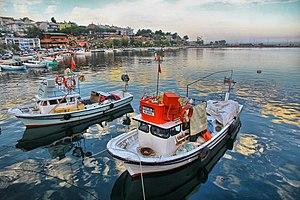
Gerze est une ville et un district de la province de Sinop dans la région de la mer Noire en Turquie.